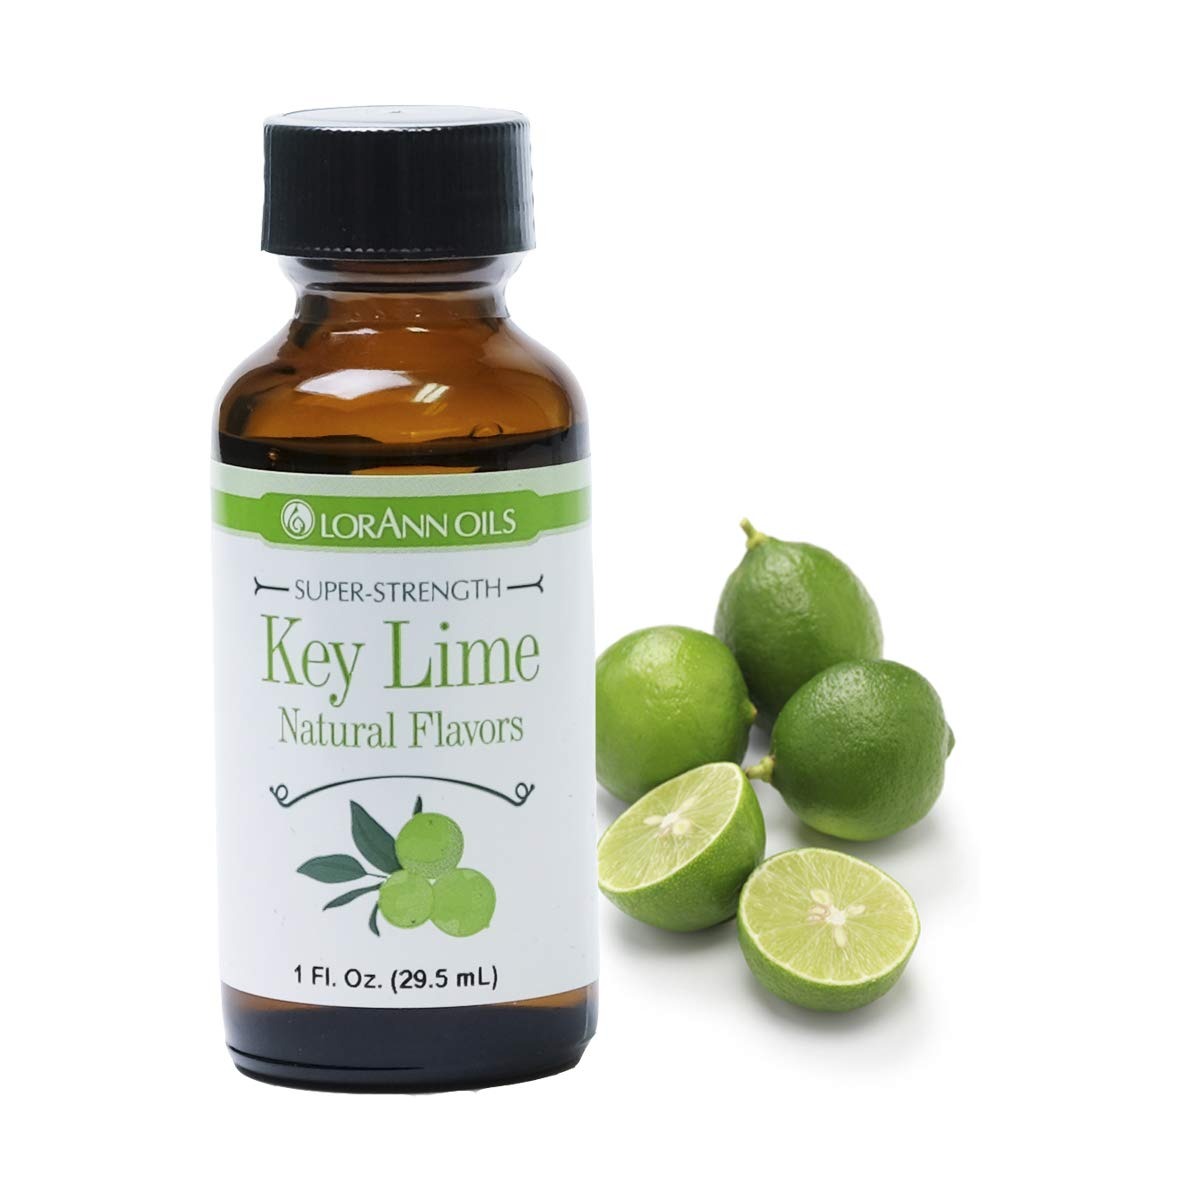
Item Name: LorAnn Key Lime SS Flavor, 1 ounce bottle
Bullet Point 1: Add the sweet and tangy flavor of Key Lime to your desserts without the hassle (or expense) of squeezing a bunch of tiny limes! Appropriate for use in chocolates and coatings (typical use is ¼ to ½ teaspoon per pound)
Bullet Point 2: Add the sweet and tangy flavor of Key Lime to your desserts without the hassle (or expense) of squeezing a bunch of tiny limes! Appropriate for use in chocolates and coatings (typical use is ¼ to ½ teaspoon per pound)
Bullet Point 3: A little goes a long way! LorAnn’s super strength flavors are three to four times the strength of typical baking extracts.
Bullet Point 4: When substituting super strength flavors for extracts, use ¼ to ½ teaspoon for 1 teaspoon of extract.
Bullet Point 5: Typical uses: hard candy, general candy making, cakes, cookies, frosting, ice cream and a wide variety of other baking and confectionery applications.
Bullet Point 6: Kosher - Gluten Free - Made in USA
Product Description: Quality - LorAnn a Family Tradition Since 1962
Value: 1.0
Unit: FL Oz

Price: 10